List of Sinister Six members

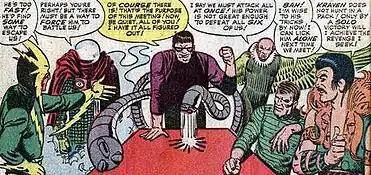
x175px

The Sinister Six are a group of supervillains in the Marvel Comics universe, drawn from Spider-Man's rogues gallery. There are several different formations of the group along the history of Marvel Comics' publications whose objectives vary from joining forces against Spider-Man or another common enemy to world domination mostly facing spider-man.